Nick Kyrgios

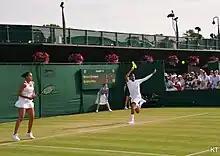
Wimbledon 2015: Madison Keys & Nick Kyrgios during their 1st round match against Barbora Strycova & Jurgen Melzer

At the 2015 Wimbledon Championships, Kyrgios opened with straight-set victories over Diego Schwartzman and Juan Mónaco in the first and second rounds, respectively. In the third round, despite losing the first set, he advanced past seventh seed Milos Raonic ––before losing to Gasquet in the fourth round, squandering set points in the fourth. He also played mixed doubles with Madison Keys, but only reached the second round. Kyrgios fell out of the top 40 in the rankings following the tournament.